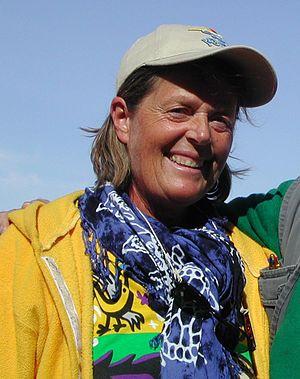
Monique en Égypte